Great reed warbler

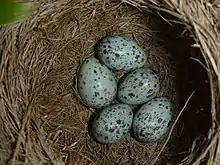
Nest containing a slightly larger common cuckoo egg and four warbler eggs (Apaj, Hungary)

Great reed warbler females lay 3–6 eggs in an open cup-nest in reeds. Some pairs of warblers are monogamous, but others are not, and unpaired, so-called "satellite" males still father some young. Great reed warblers defend their nests using graded alarm calls, directed towards a wide range of enemies, although these alarm calls might reveal the whereabouts of the nest to brood parasites.